Riederalp

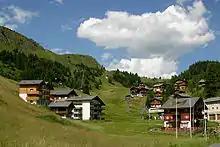
Riederalp village

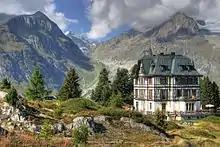
Villa Cassel. Situated near the great Aletsh glacier, it is one of the two national nature centers of Pro Natura.

Riederalp has a population of . , 10.6% of the population are resident foreign nationals. Over the last 10 years (2000–2010 ) the population has changed at a rate of -3.9%. It has changed at a rate of -3.9% due to migration and at a rate of 3.6% due to births and deaths.